Nazareth

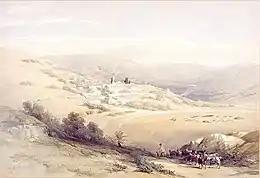
Nazareth, in 1839, published in "The Holy Land, Syria, Idumea, Arabia, Egypt, and Nubia"

A tablet at the Bibliothèque Nationale in Paris, dating to AD 50, was sent from Nazareth to Paris in 1878. It contains an inscription known as the "Ordinance of Caesar" that outlines the penalty of death for those who violate tombs or graves. However, it is suspected that this inscription came to Nazareth from somewhere else (possibly Sepphoris). Bagatti writes: "we are not certain that it was found in Nazareth, even though it came from Nazareth to Paris. At Nazareth there lived various vendors of antiquities who got ancient material from several places." C. Kopp is more definite: "It must be accepted with certainty that [the Ordinance of Caesar]... was brought to the Nazareth market by outside merchants." Princeton University archaeologist Jack Finnegan describes additional archaeological evidence related to settlement in the Nazareth basin during the Bronze and Iron Ages, and states that "Nazareth was a strongly Jewish settlement in the Roman period."